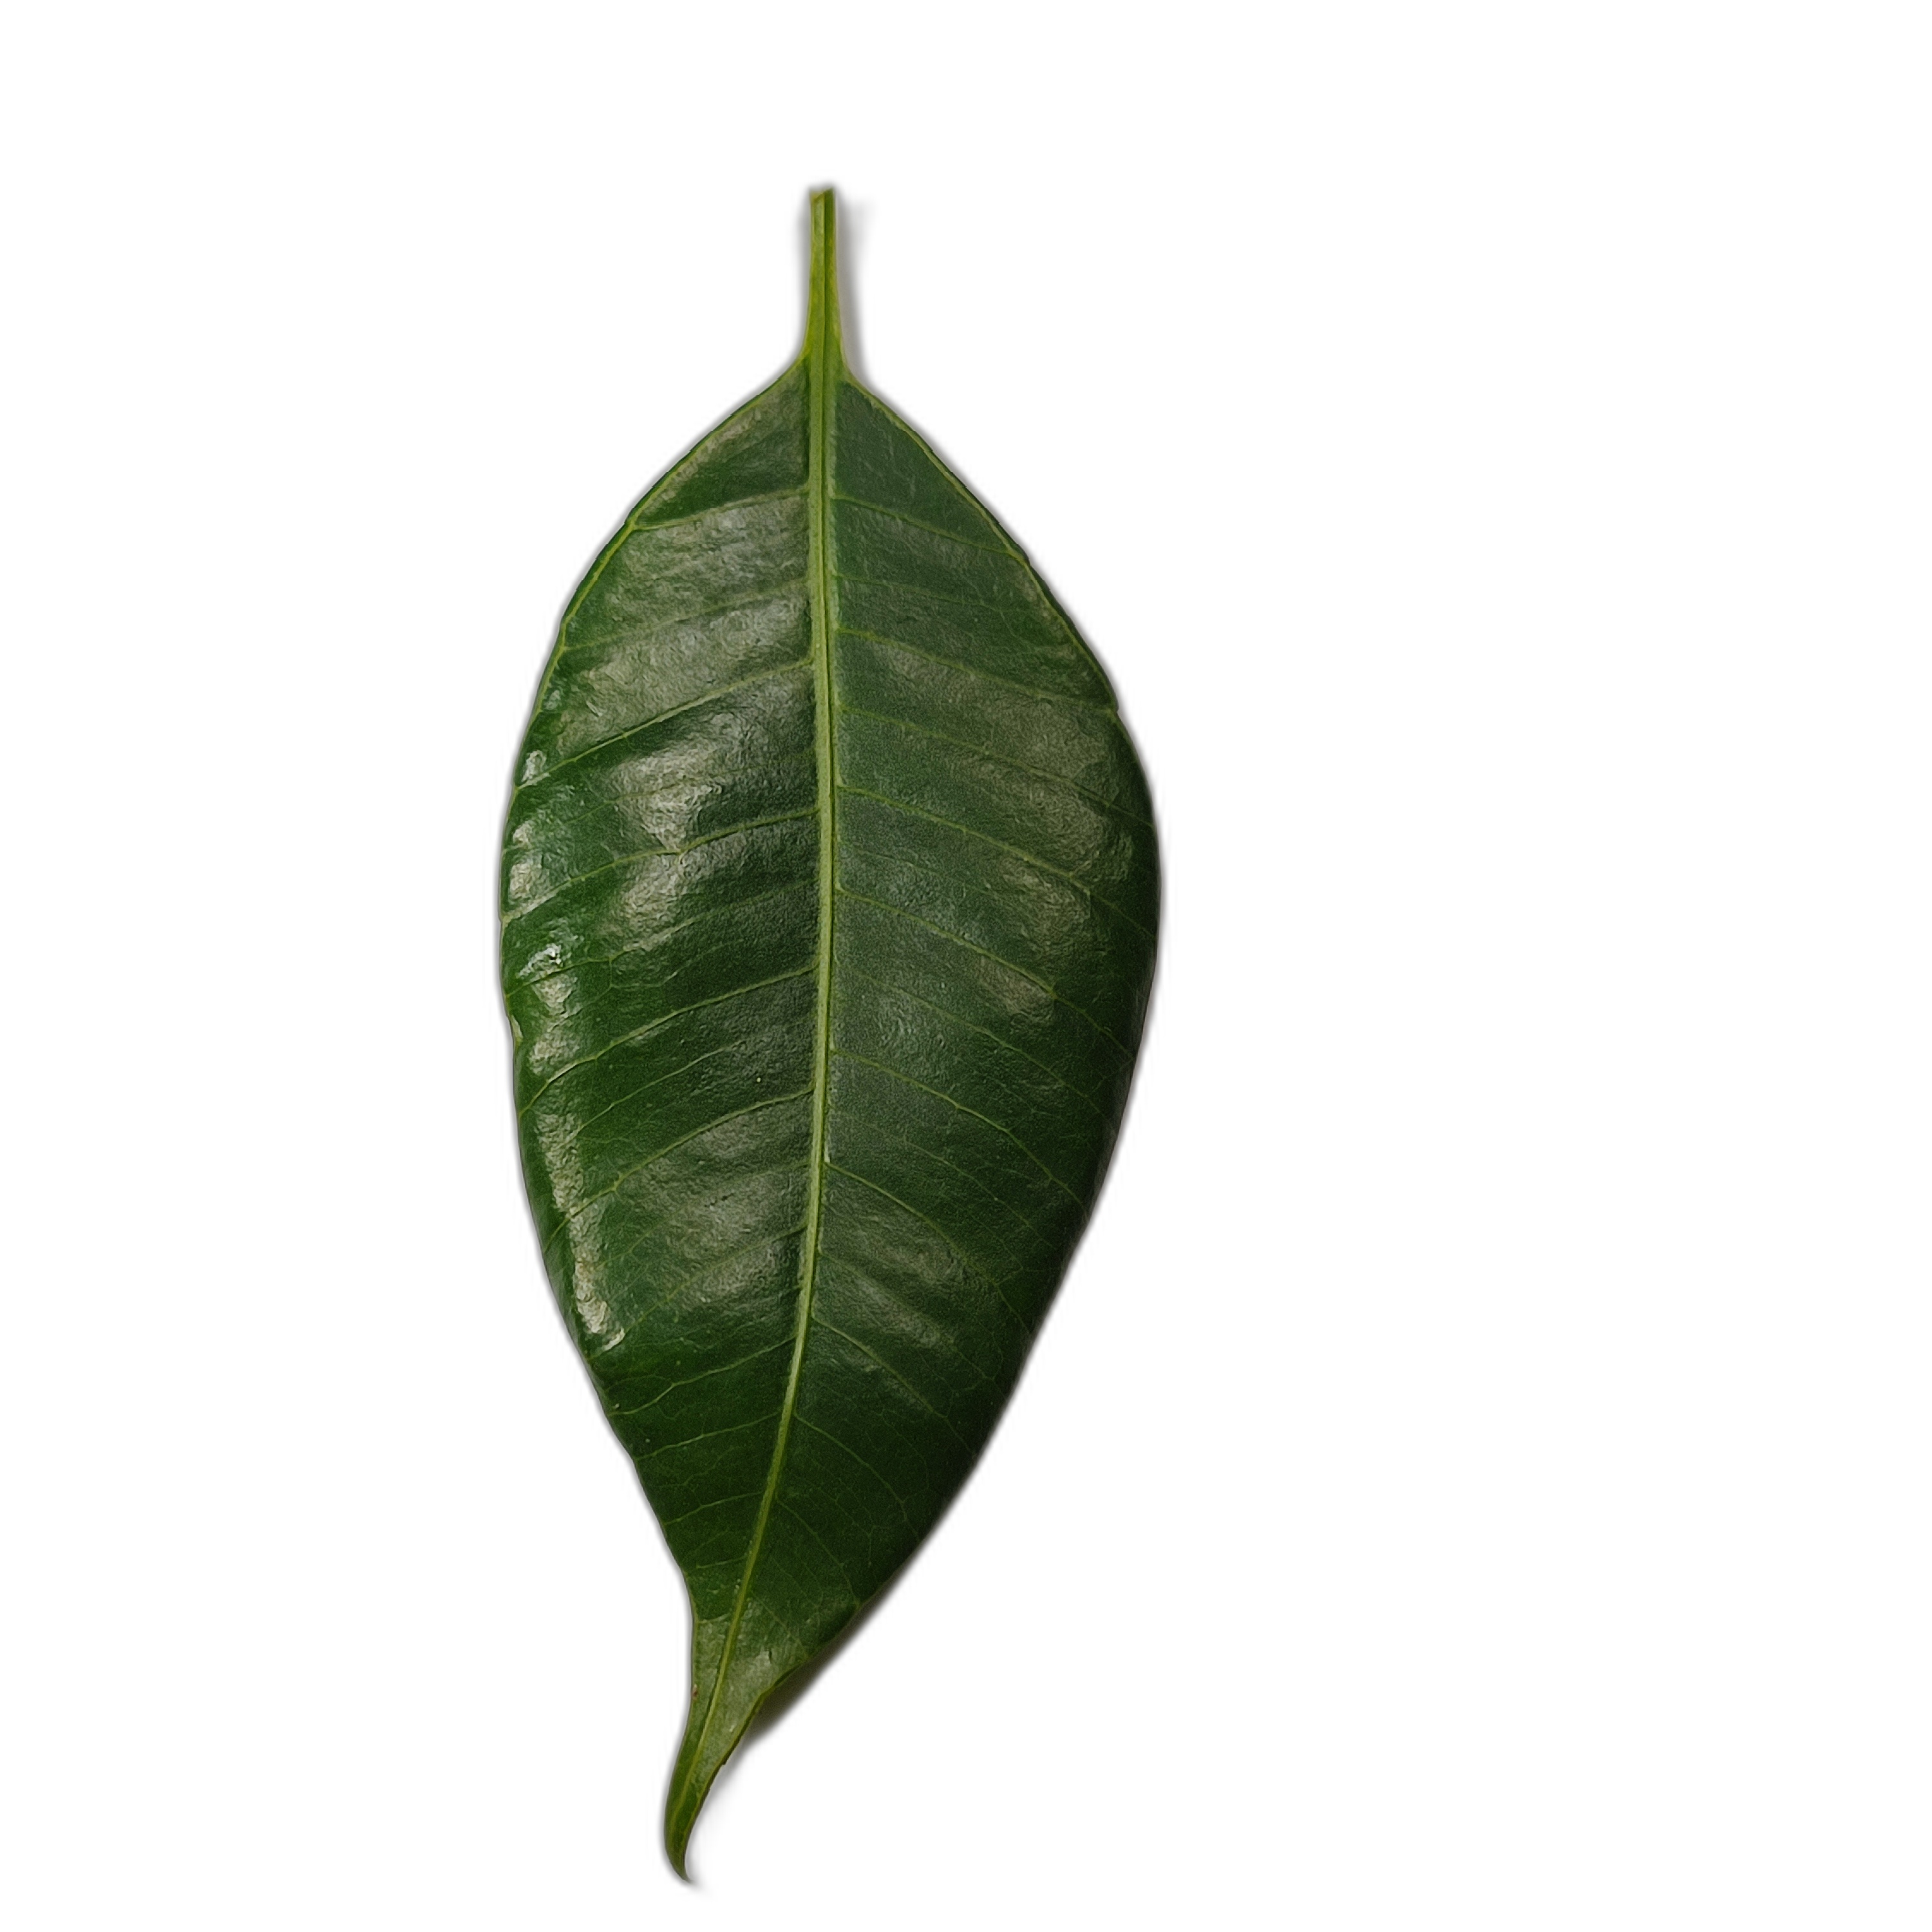
Label: healthy